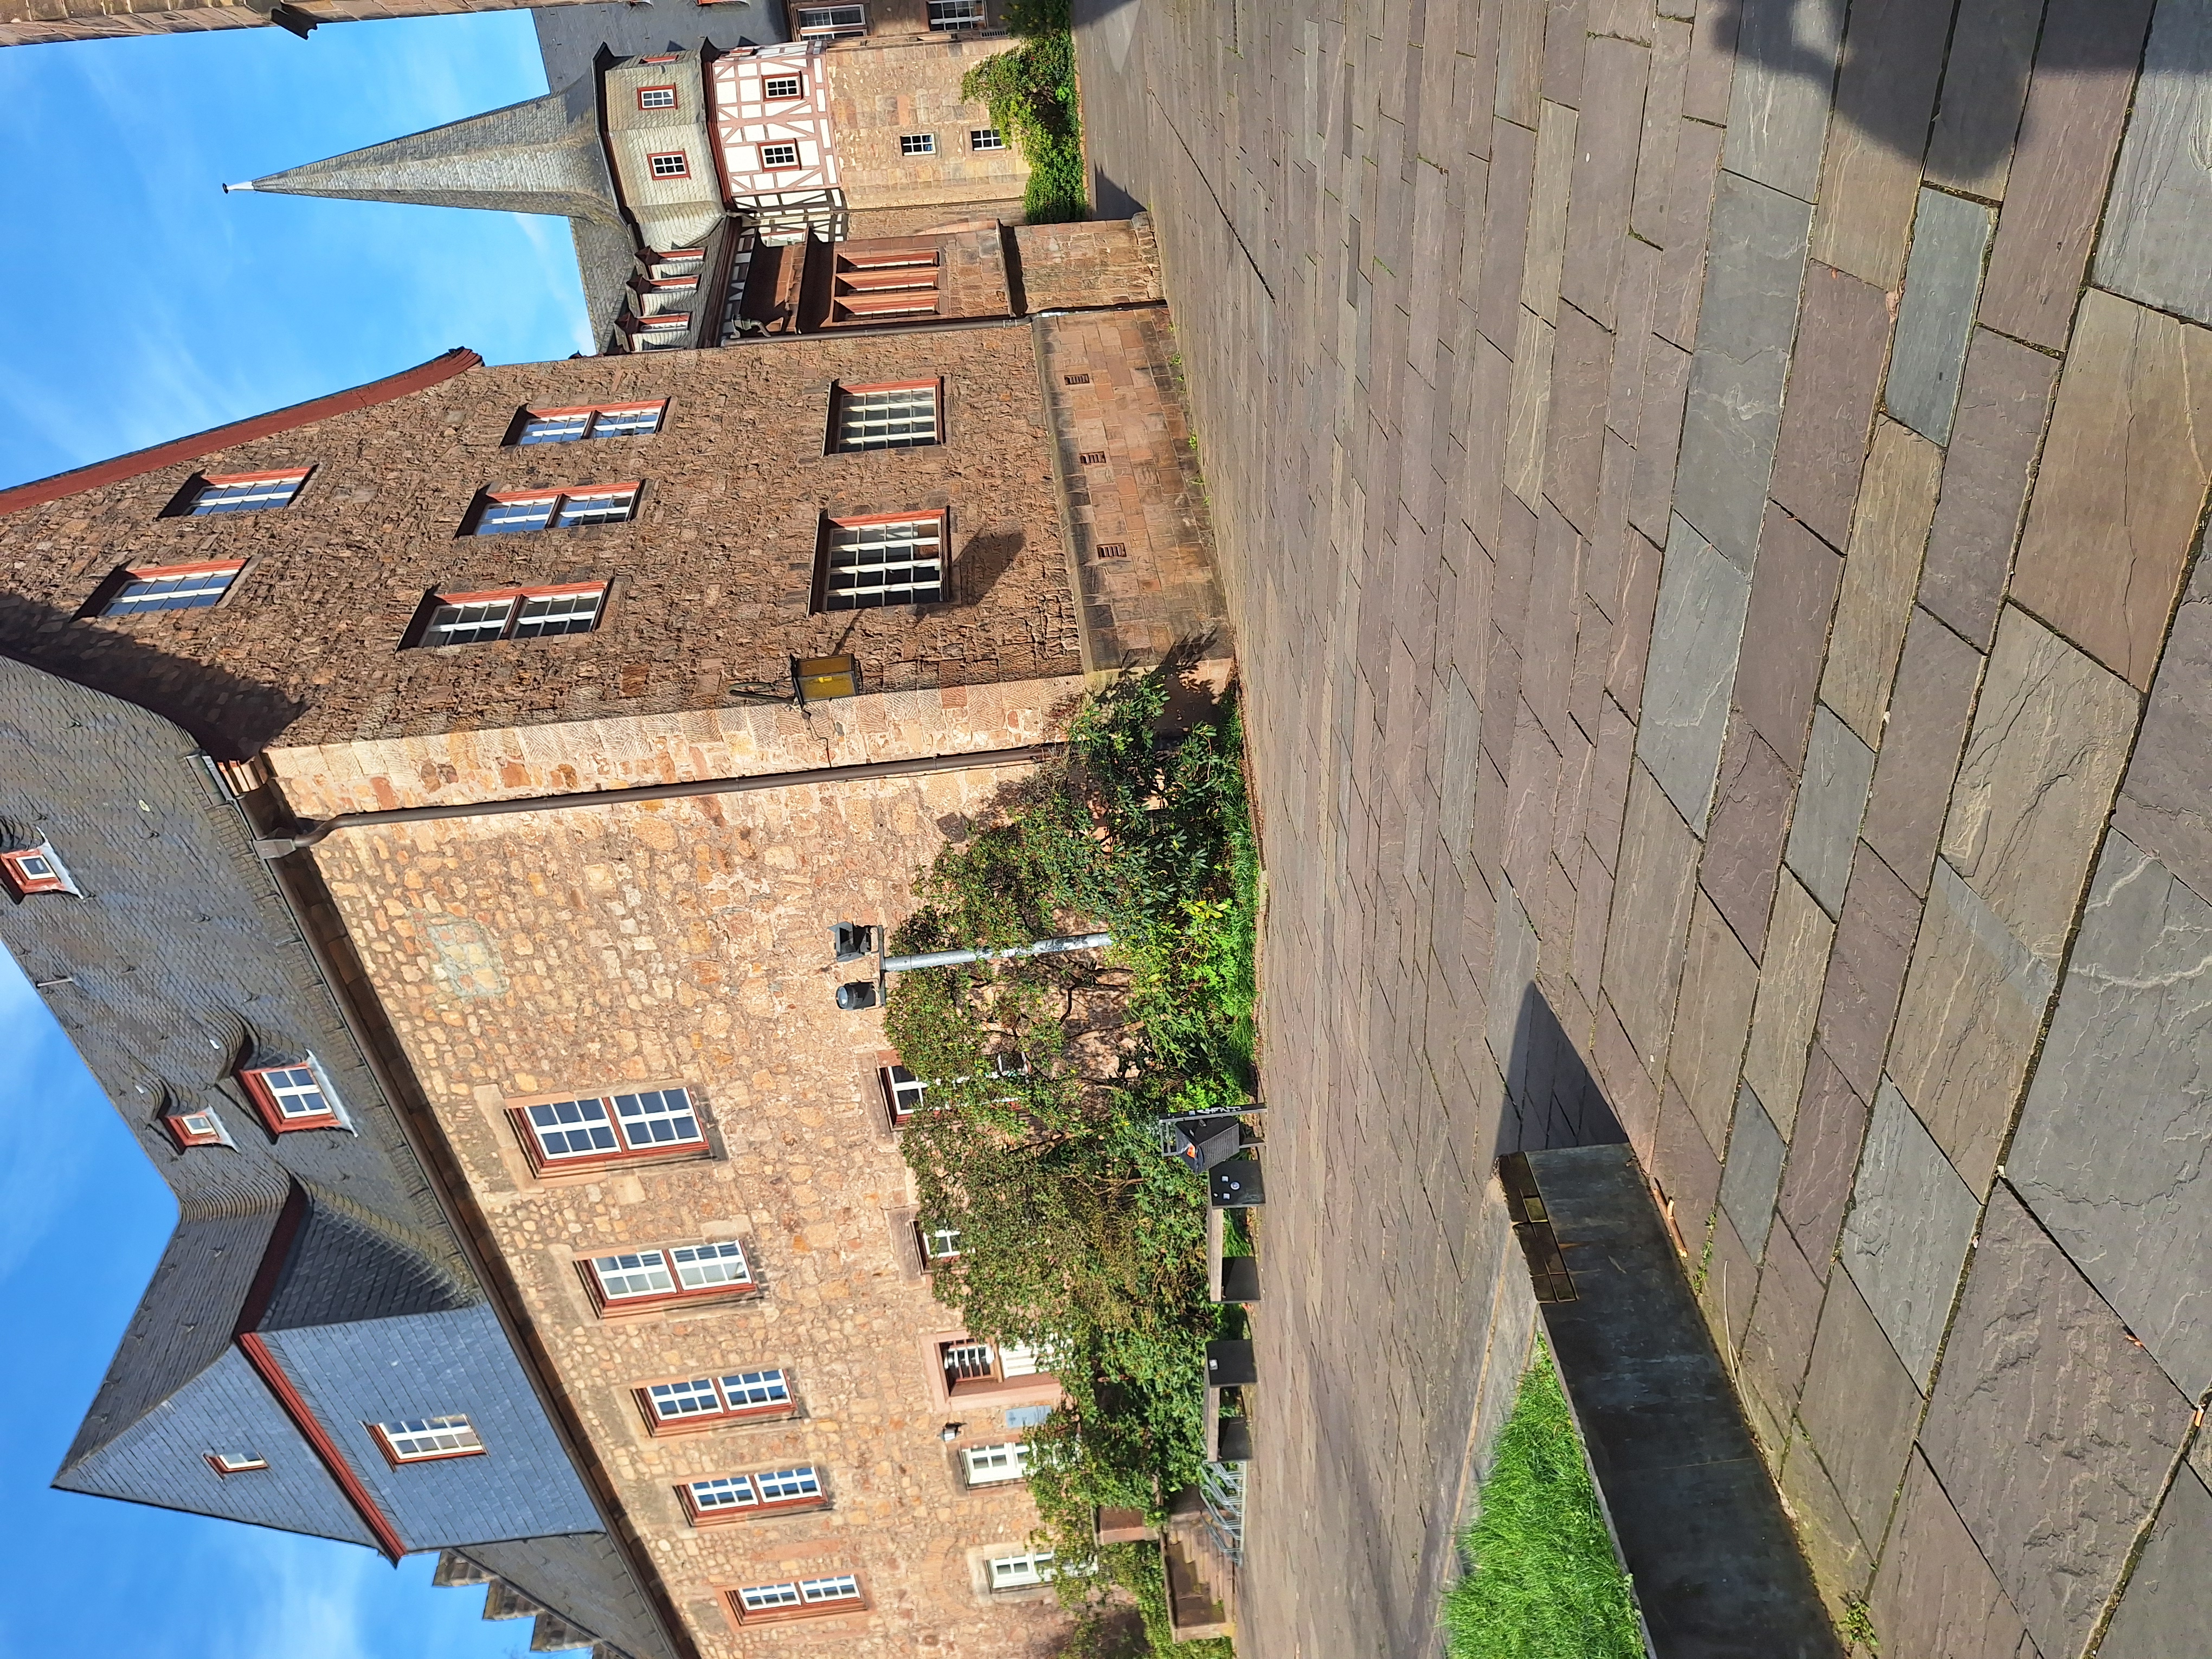
Building: Deutschhausstraße 10, Deutches Haus, Fachbereich Geographie